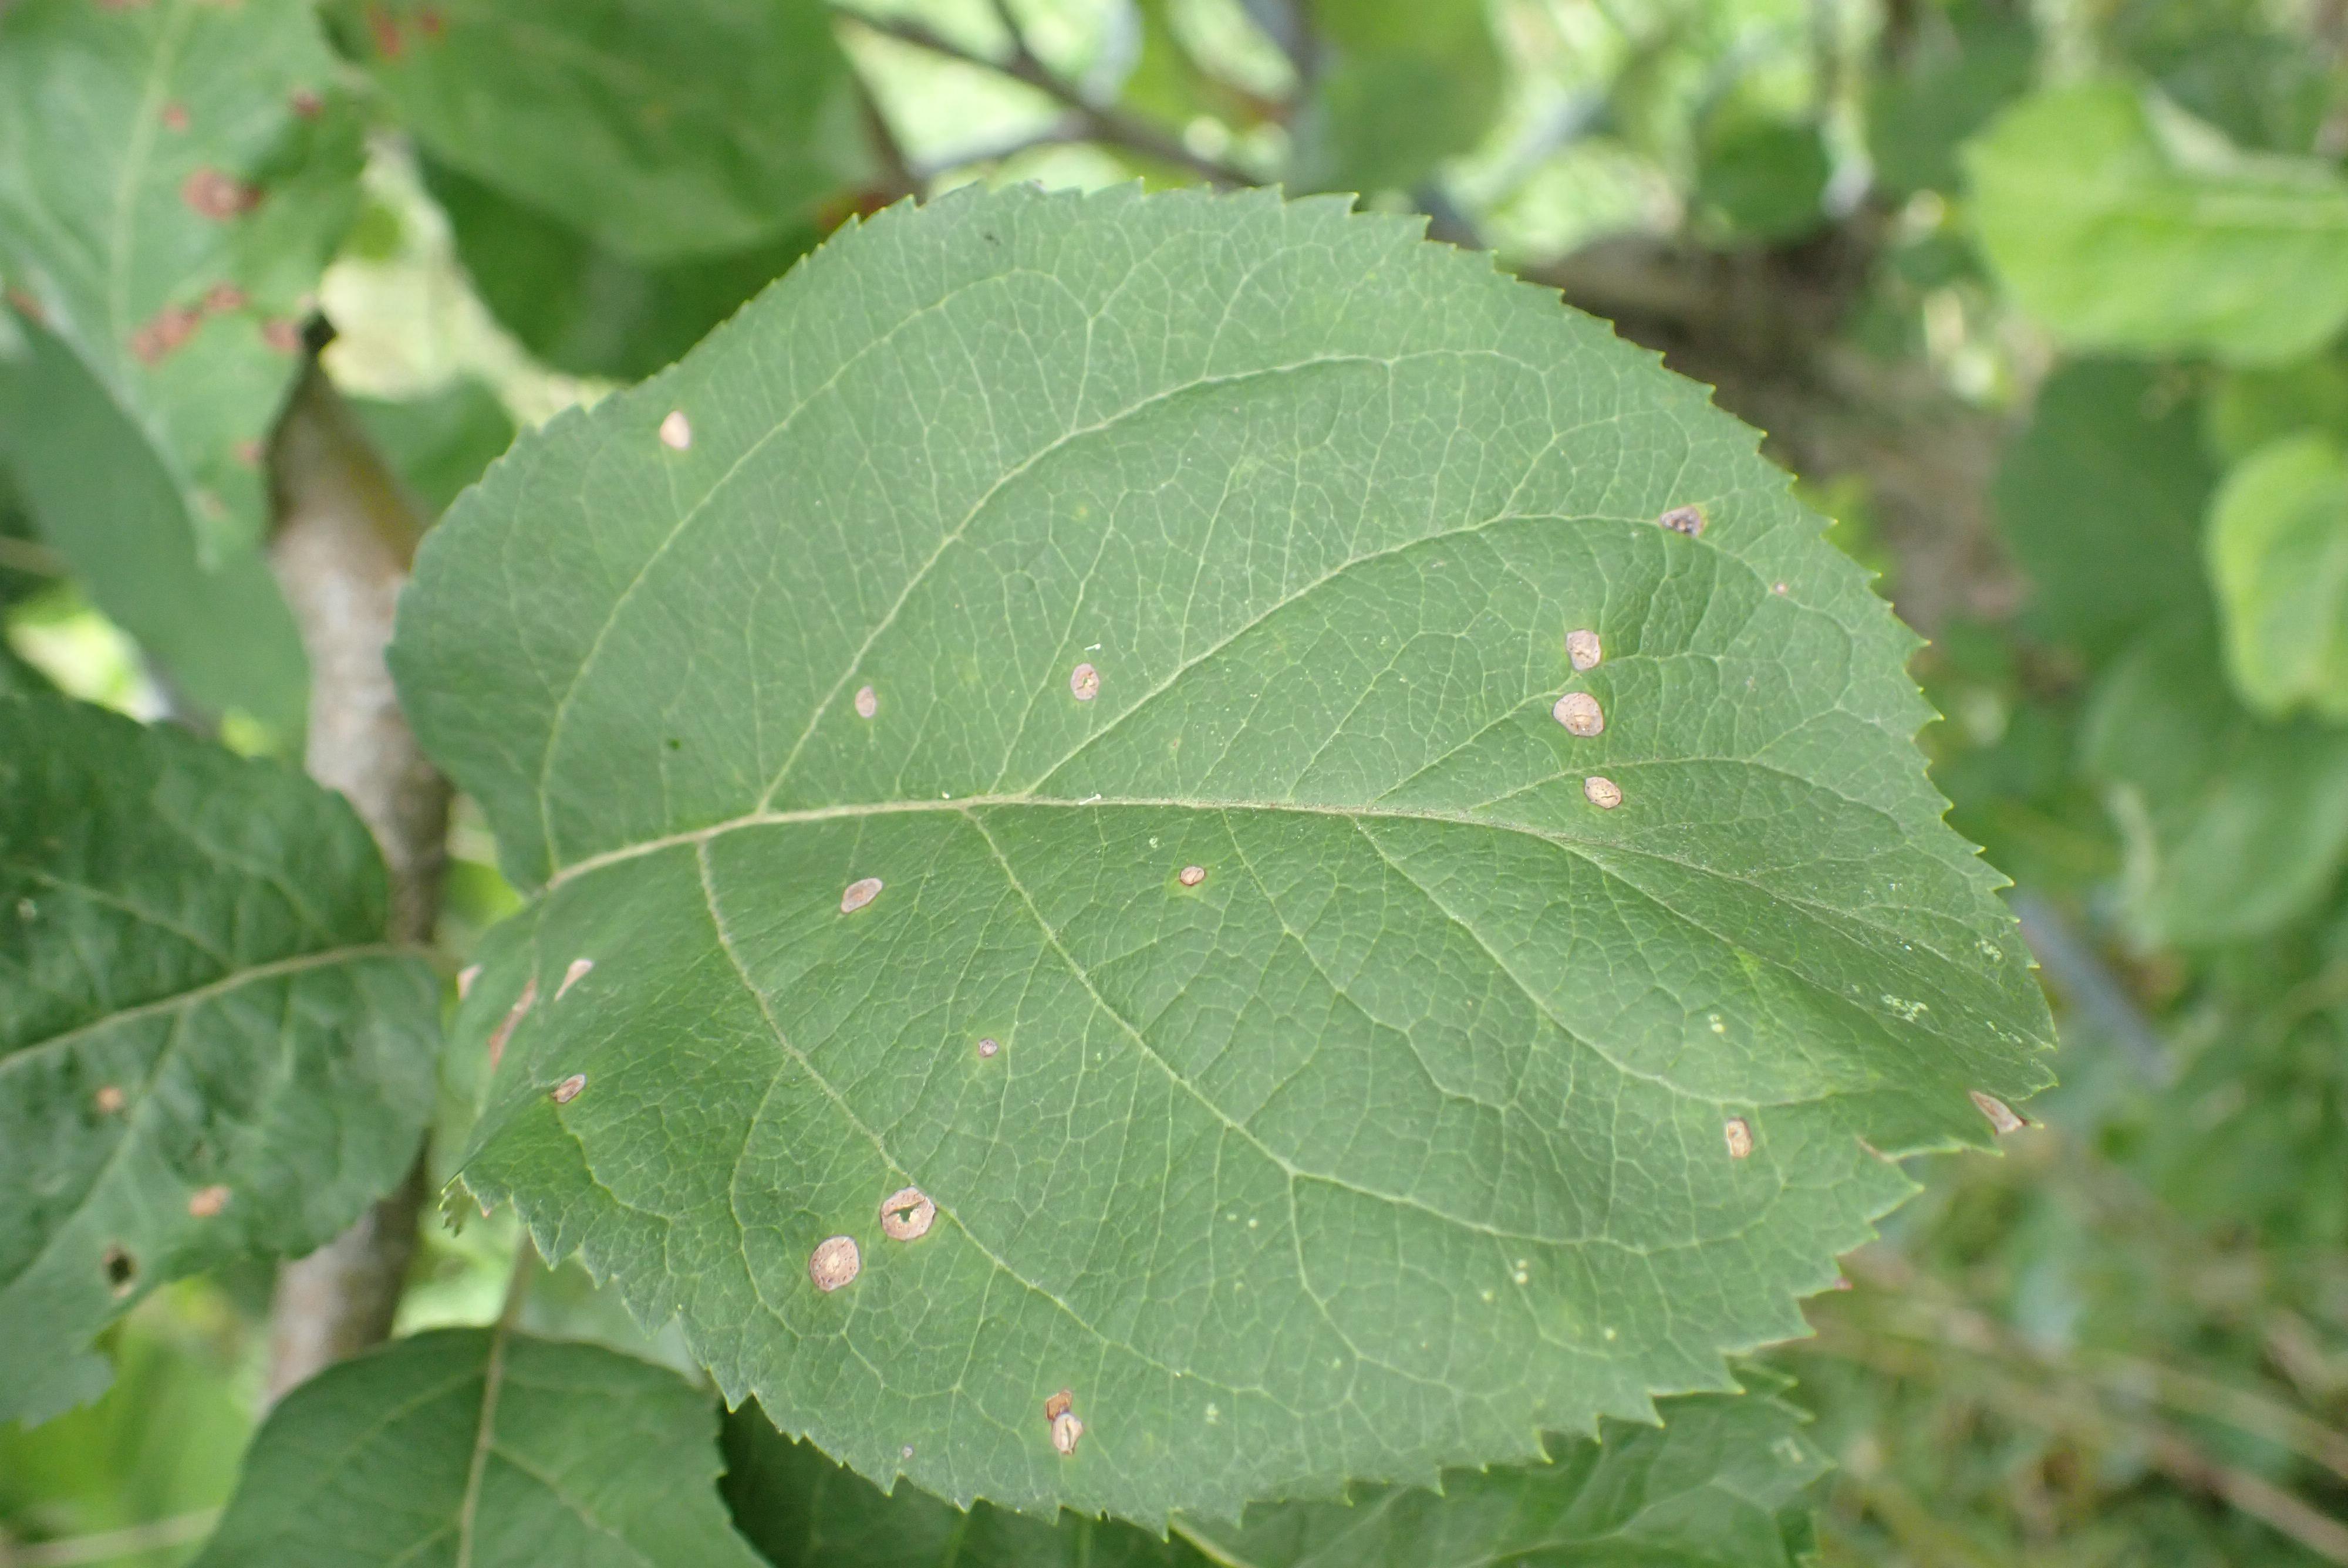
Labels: frog_eye_leaf_spot